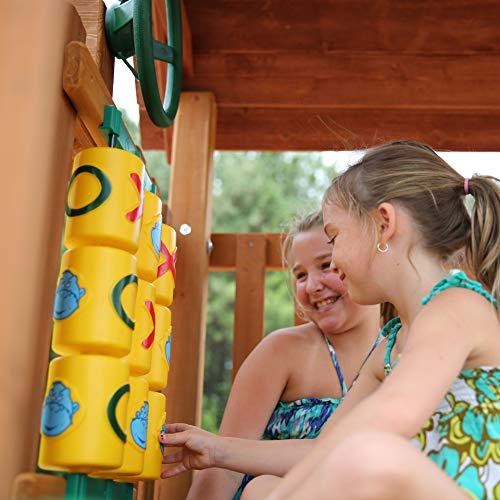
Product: Gorilla Playsets 01-0004-TS-1 Frontier Wooden Swing Set with Green Vinyl Canopy, Timber Shield Posts, Slide and Tire Swing
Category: Toys & Games | Sports & Outdoor Play | Play Sets & Playground Equipment | Play & Swing Sets
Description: Great Condition.
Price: $1,799.00
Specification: ProductDimensions:240x228x132inches|ItemWeight:813pounds|ShippingWeight:874pounds(Viewshippingratesandpolicies)|ASIN:B00BOIF1WO|Itemmodelnumber:01-0004-TS-1|Manufacturerrecommendedage:36months-12years